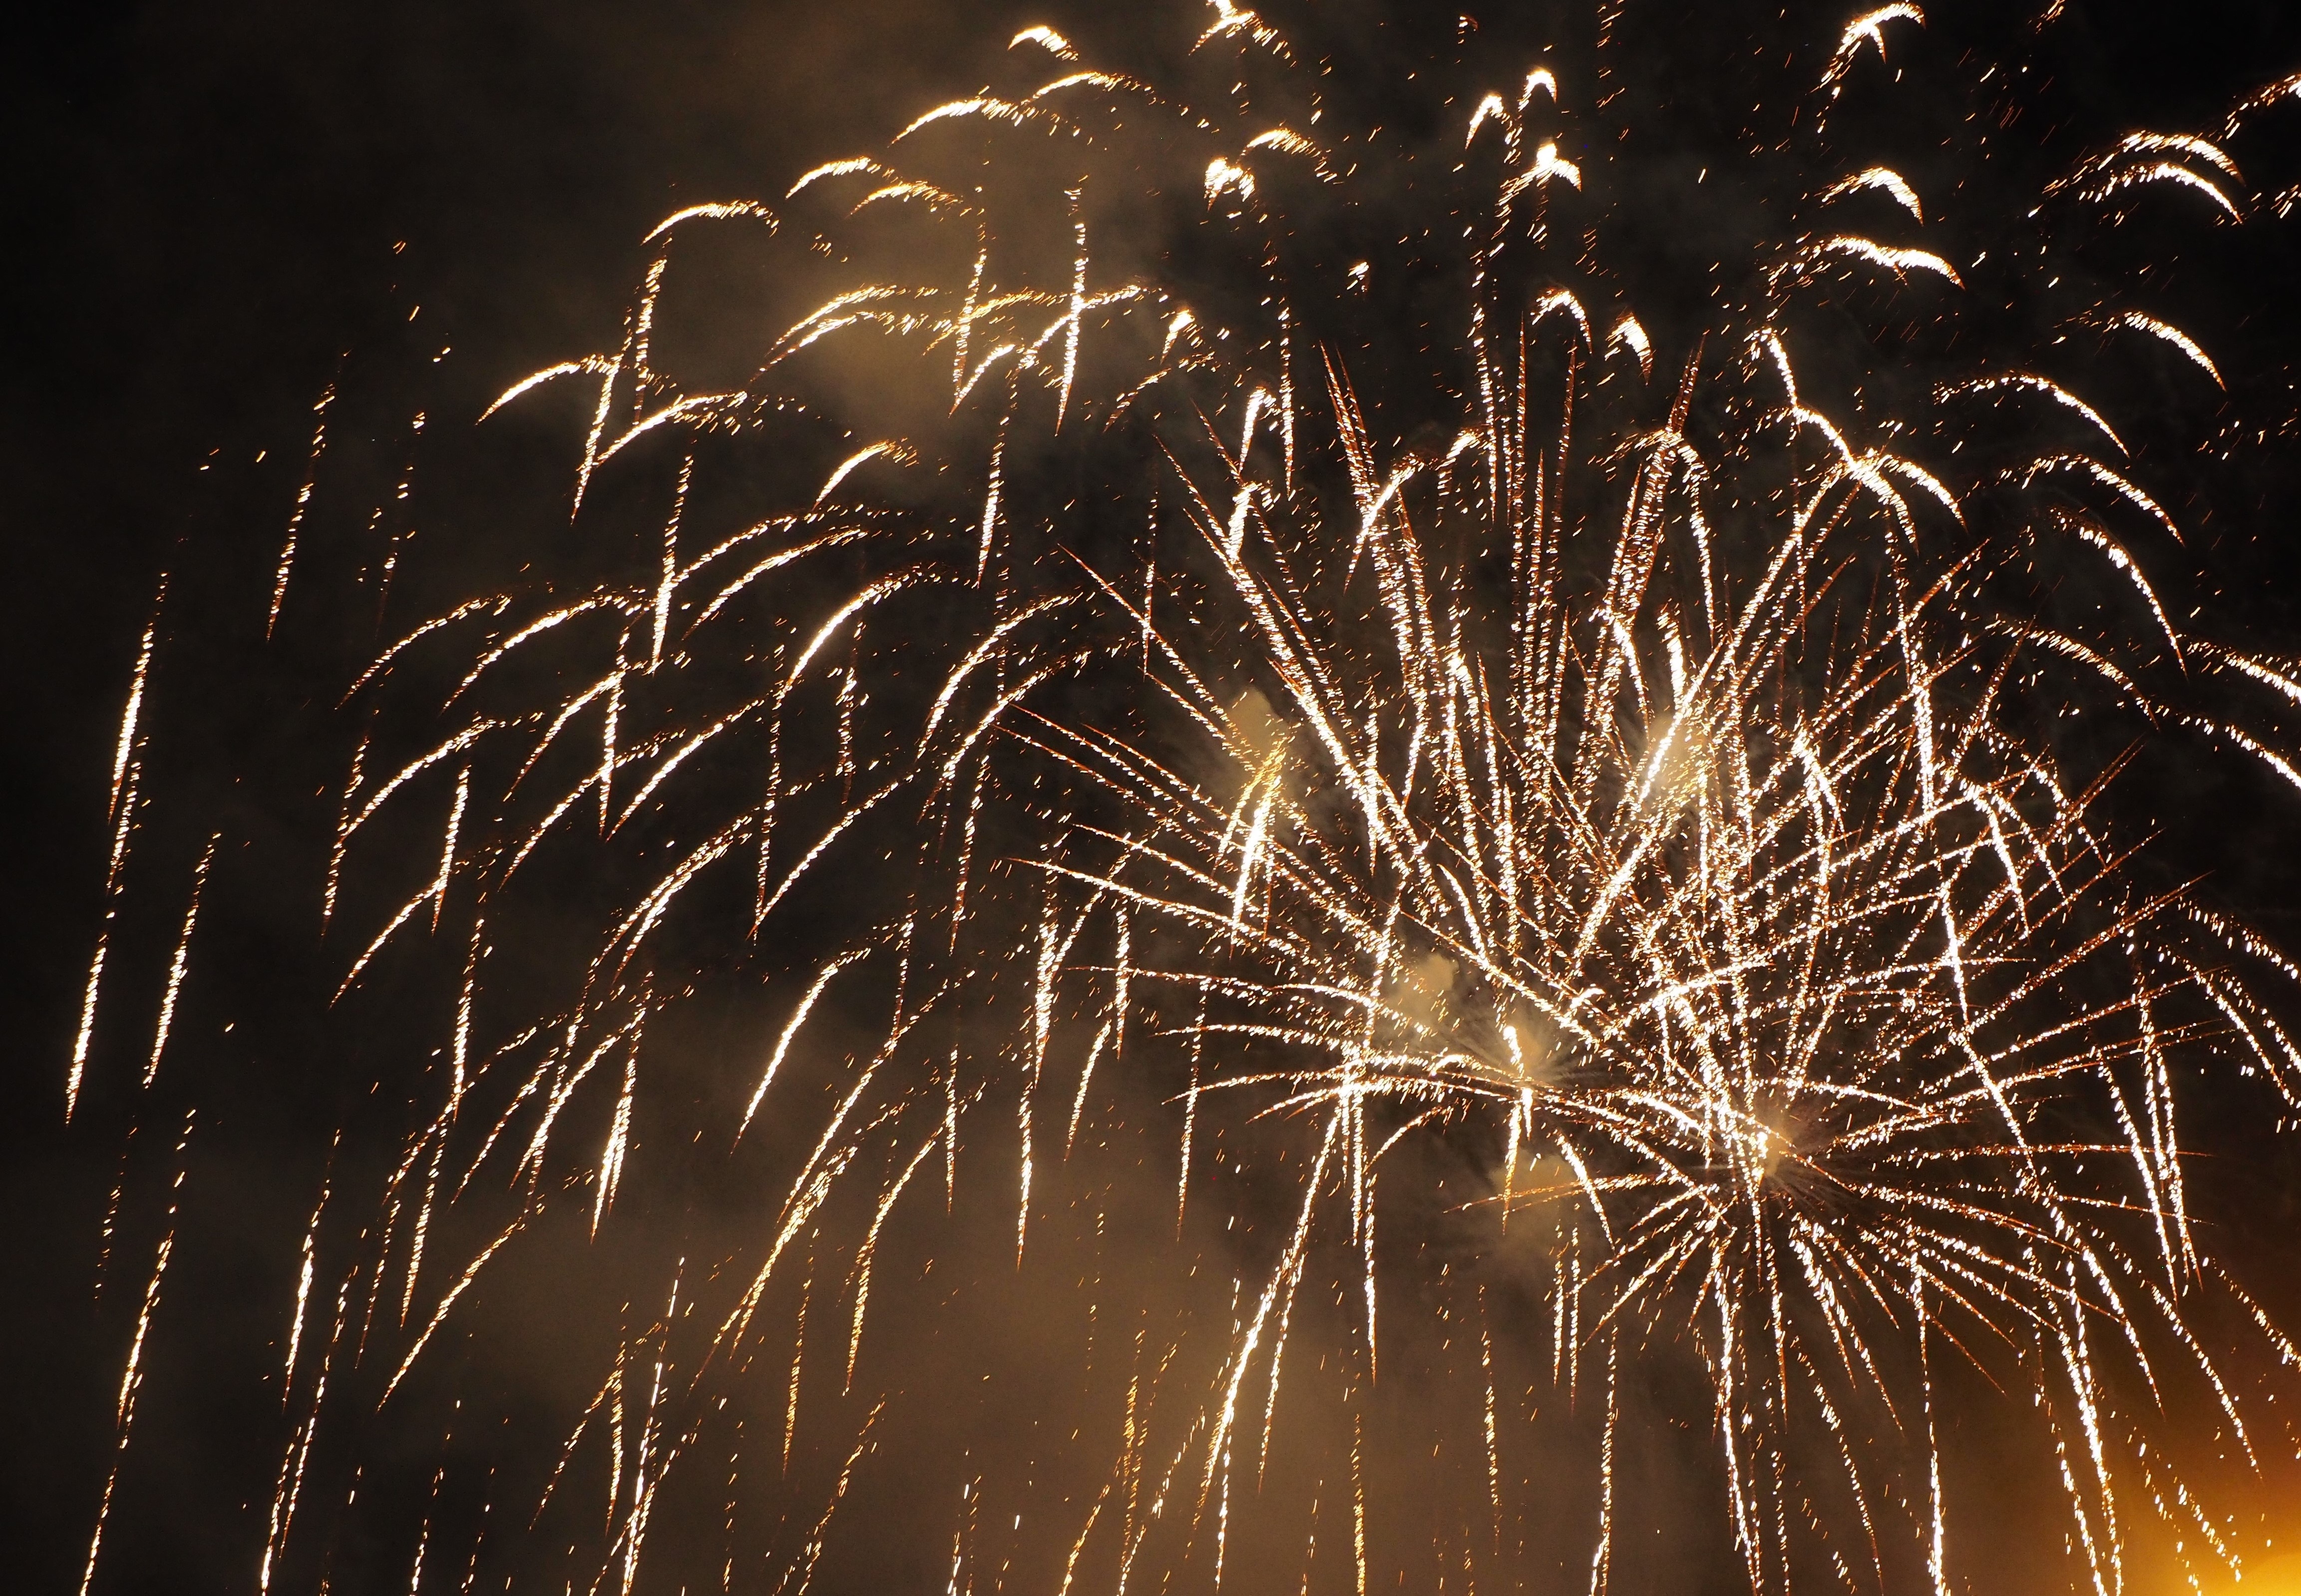
recreation, lighting, lights, fireworks, fun, joy, event, fair, folk festival, year market, weco, outdoor recreation